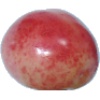
Label: cherry_rainier